Headstand

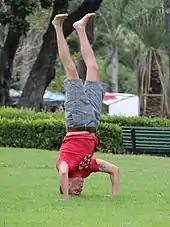
Man doing a headstand in a park in Buenos Aires

The headstand, or sometimes head stand, is a pose that is an inversion posture of standing head down. The technique is used in different settings such as yoga, breakdancing, acrobatics and beginner gymnastics.